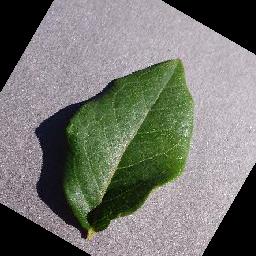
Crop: blueberry
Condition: healthy